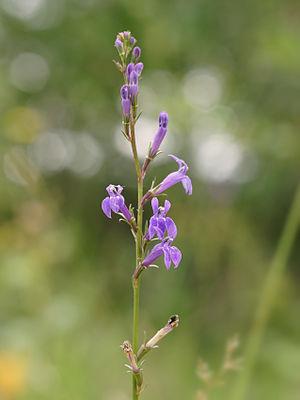
Le Marais-Vernier est une région naturelle du département de l'Eure en région Normandie. Issue d'un ancien méandre de la Seine, cette région constitue une dépression semi-circulaire de 4 500 hectares qui regroupe prairies humides, marais, roselières, canaux, mares, étangs, tourbières, courtils et bocages. Cette mosaïque de paysages dans un seul et unique ensemble représente une entité écologique
La lobélie brûlante ou cardinale des marais est une plante herbacée de la famille des Campanulacées.